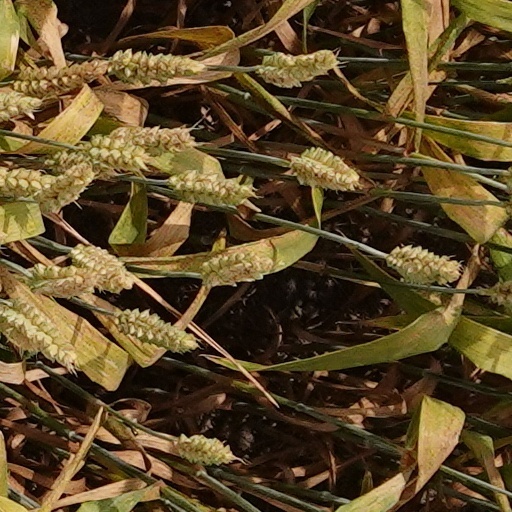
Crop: wheat